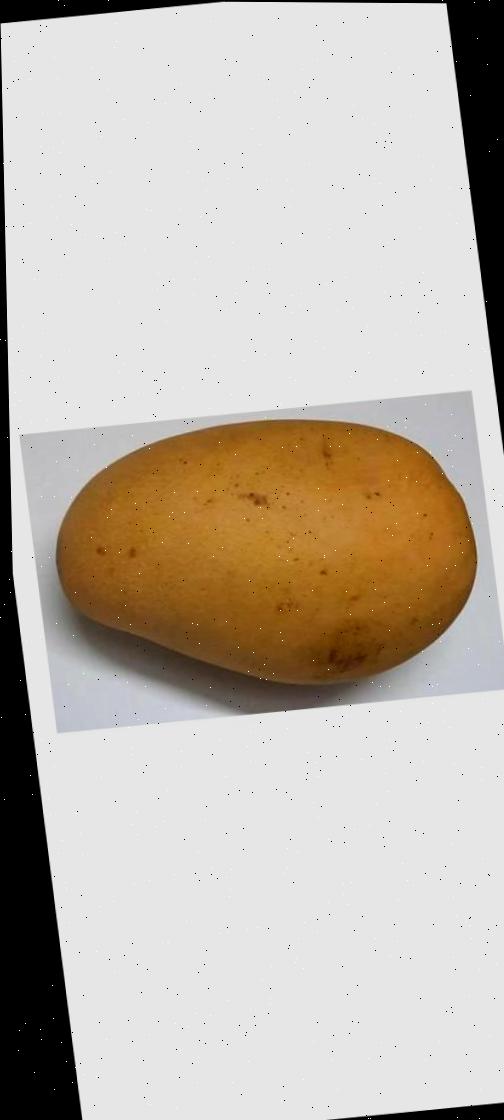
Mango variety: Katimon